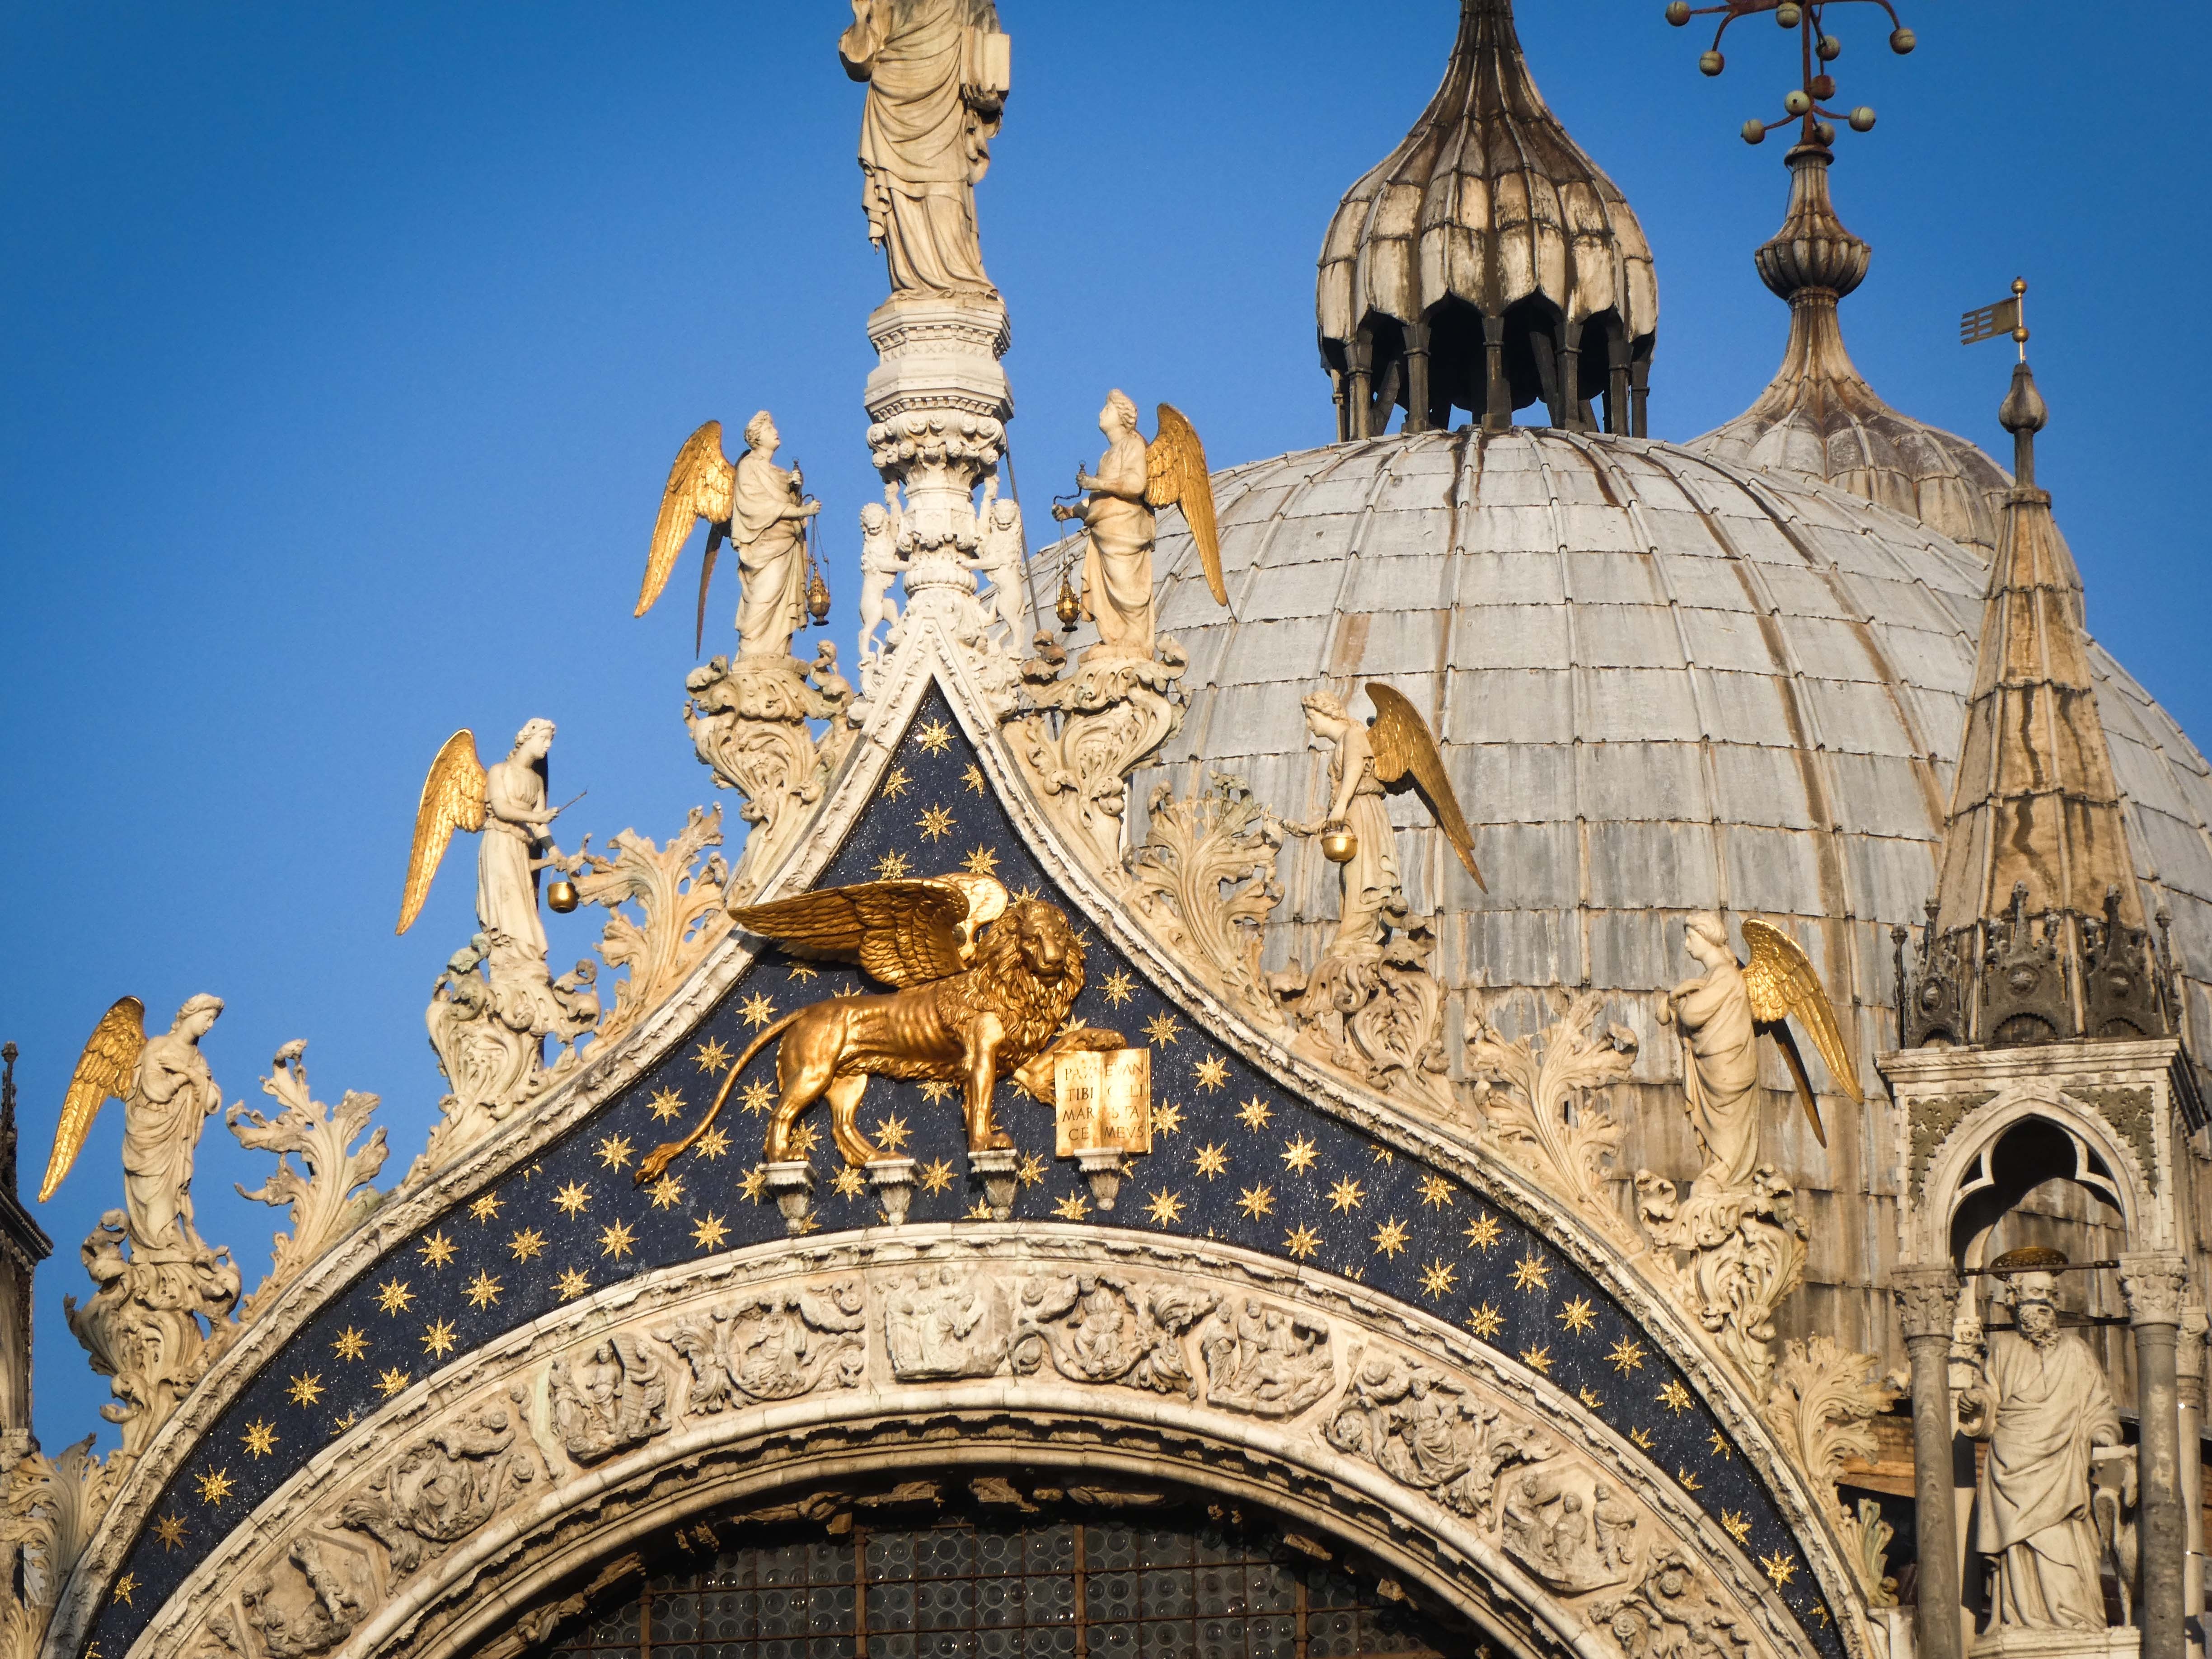
architecture, building, palace, travel, europe, arch, tower, square, ancient, landmark, italy, facade, venice, church, cathedral, place of worship, temple, monastery, mosque, famous, piazza, basilica, dome, italian, gothic architecture, venetian, san marco, ancient history, byzantine architecture